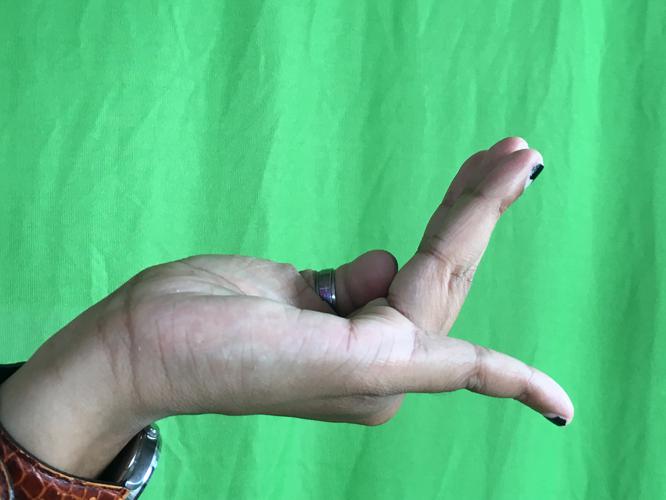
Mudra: Chaturam
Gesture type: single_hand